Henry M. Nevius

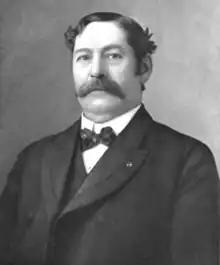
Nevius in 1902 publication

Henry M. Nevius (January 30, 1841 – January 28, 1911) was an American officer in the Civil War, New Jersey state senator, lawyer and jurist.